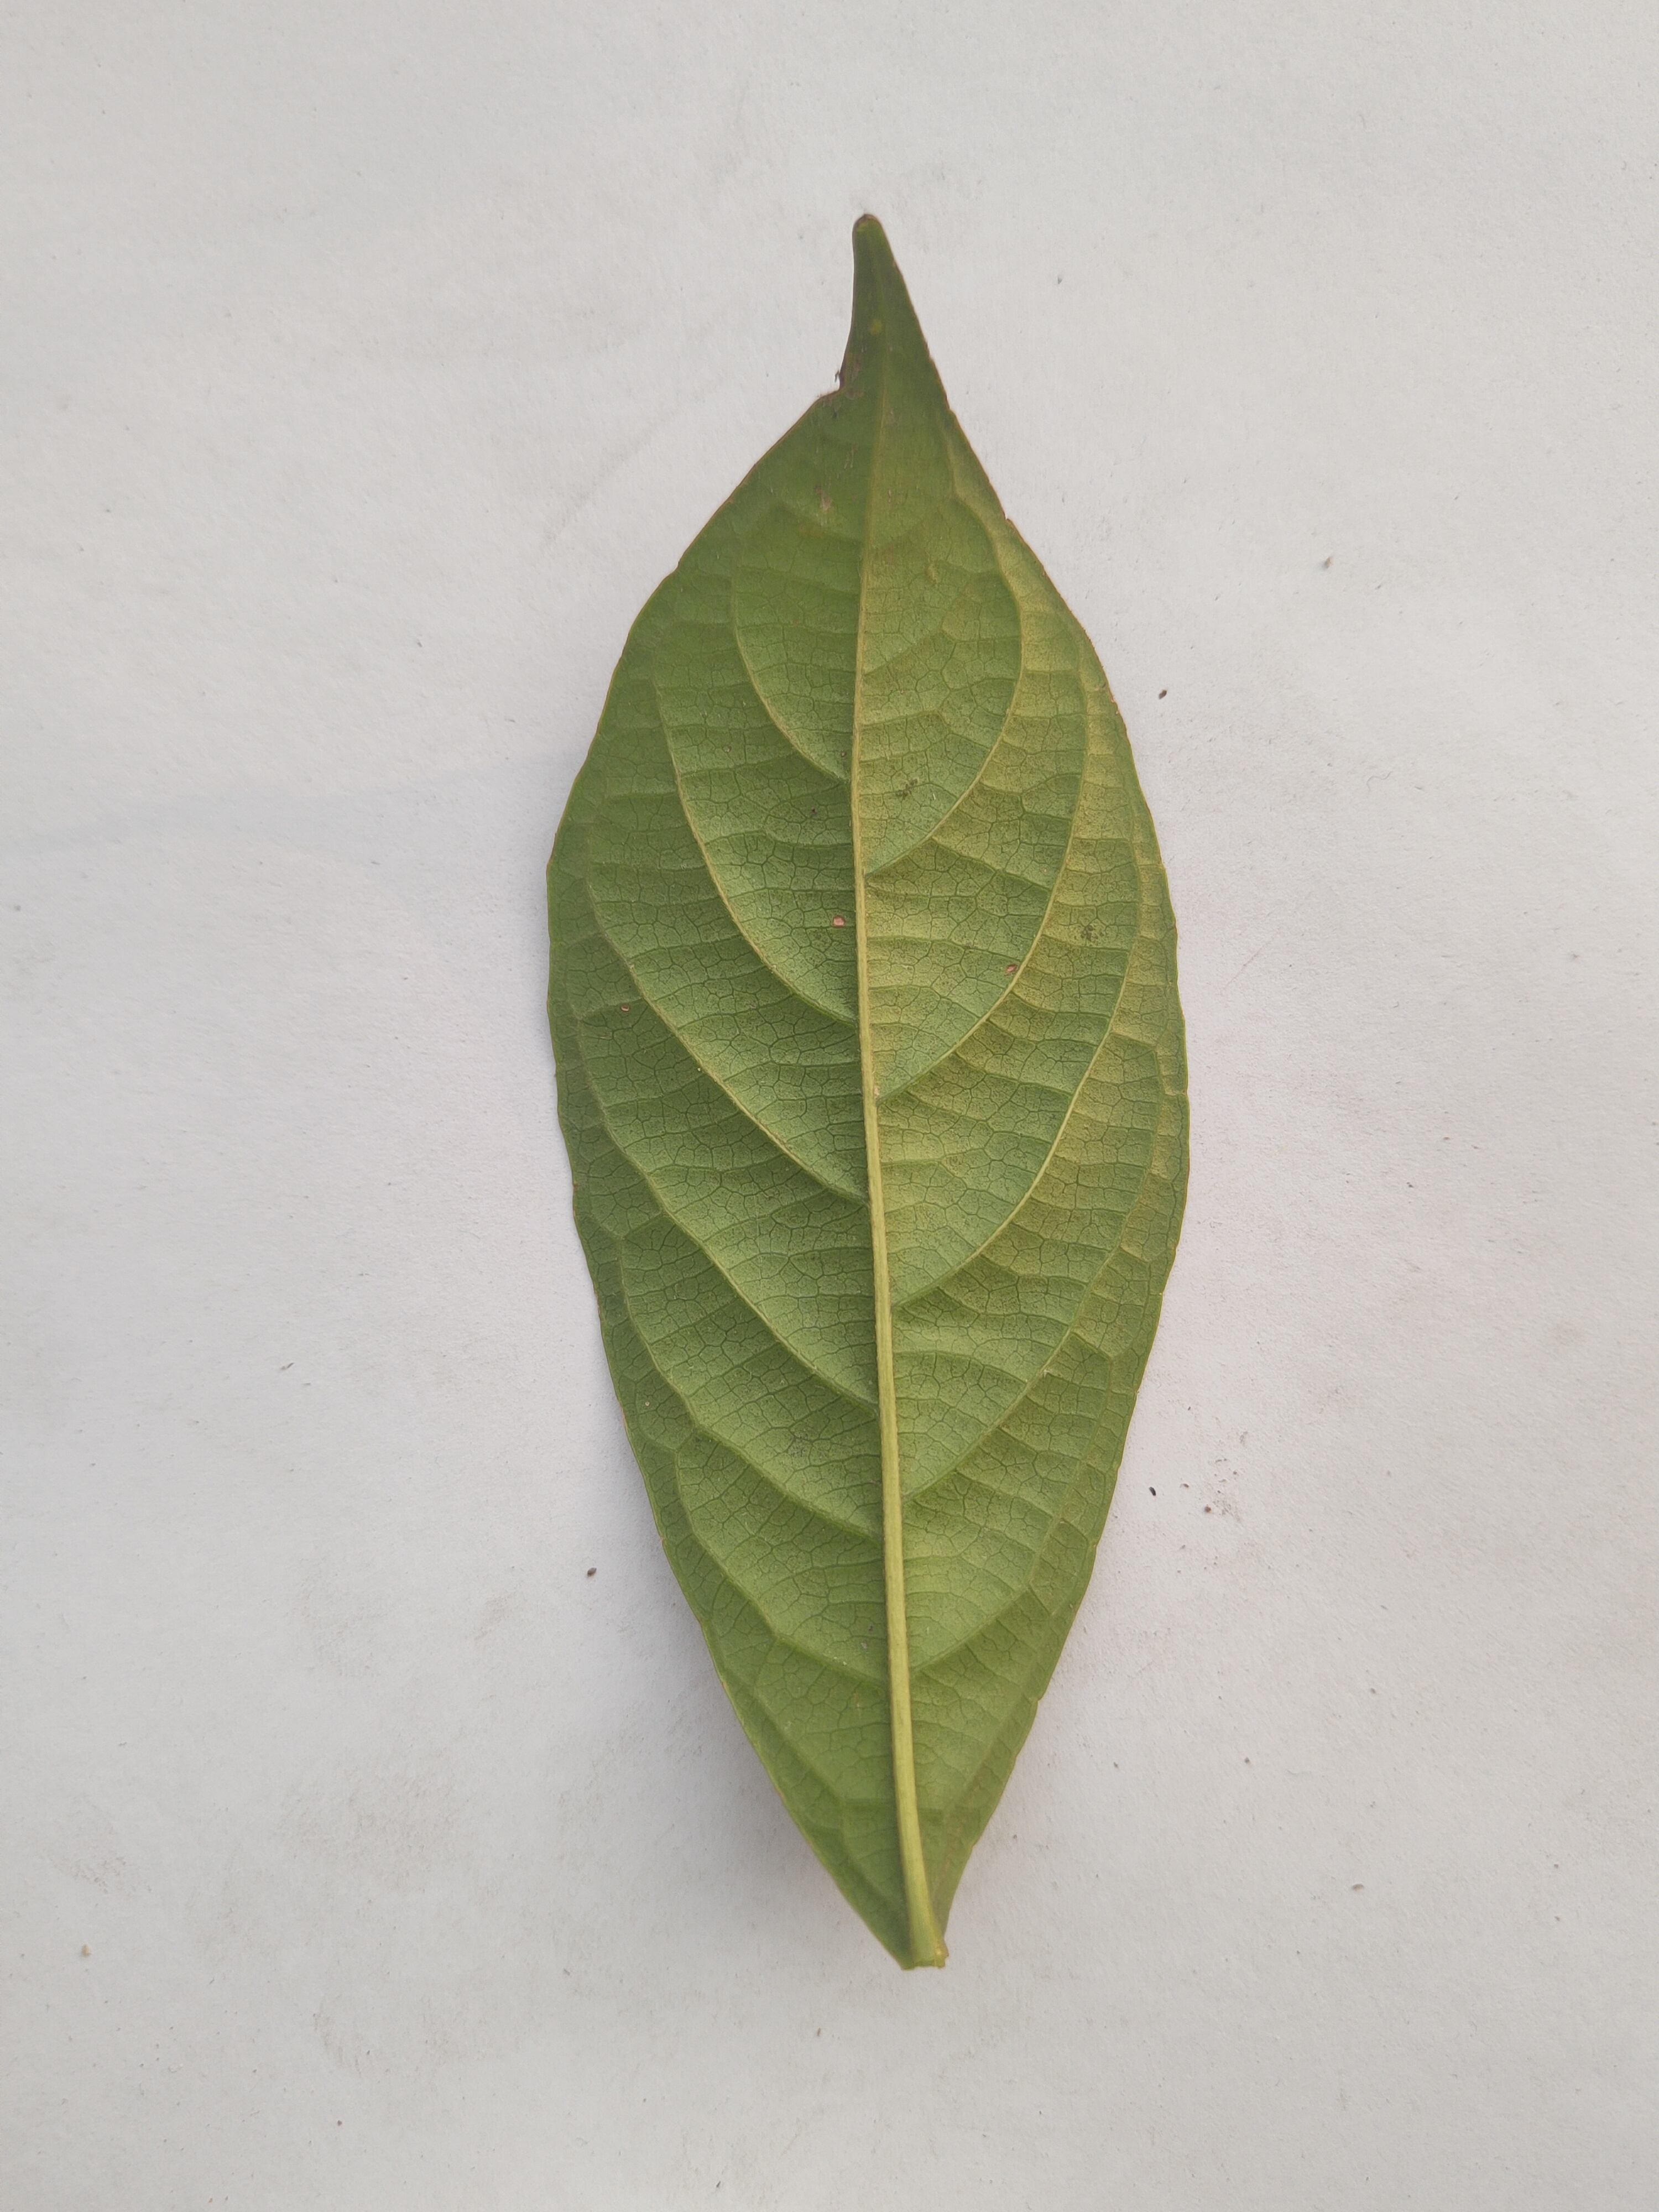
Leaf variety: Lotkon